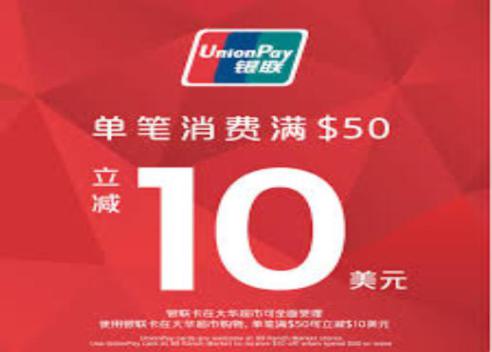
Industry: Others